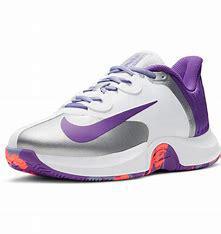
Brand: Nike
Model: Court Air Zoom GP Turbo